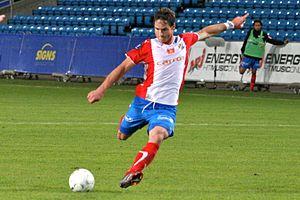
Oliver Hanjorge Risser est un footballeur international namibien né le 17 septembre 1980 à Windhoek. Il possède la double nationalité allemande par ses parents d'origine allemande.